Answer in natural language. Which object is closer to the camera taking this photo, Doorframe or metal-framed black chair? Choose between the following options: metal-framed black chair or Doorframe
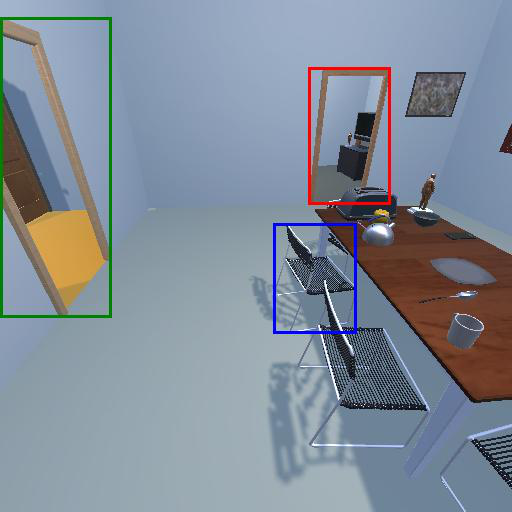
<answer>metal-framed black chair</answer>